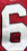
Number: 6